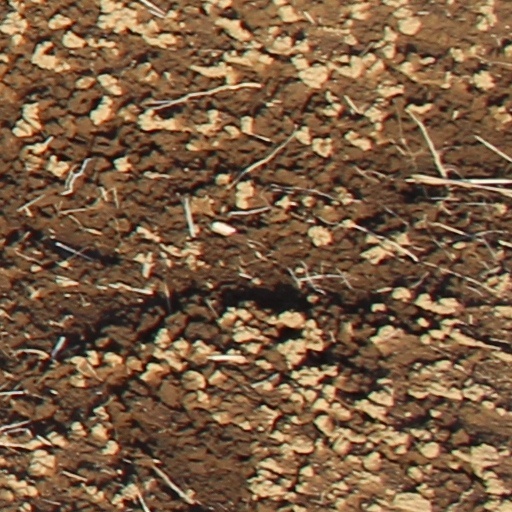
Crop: wheat